Sixth Form College, Farnborough

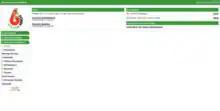
A screenshot of CristalWeb on a staff account

CristalWeb is the college's web-based management information system that allows students and staff to see the data that the college holds on them. It is extensively used within the college, to pass messages from staff to students, take registers of classes, submit absence reasons, look up exam results, amend certificates of enrichment, and edit students' personal information. Students also have access to Google Sites created by each subject; this is referred to as the Study Directory. Homework is assigned through Google Classroom. The CristalWeb system has been operating since mid-2004.